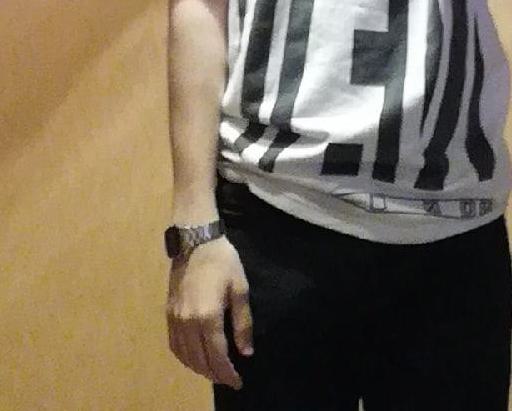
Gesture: no_gesture